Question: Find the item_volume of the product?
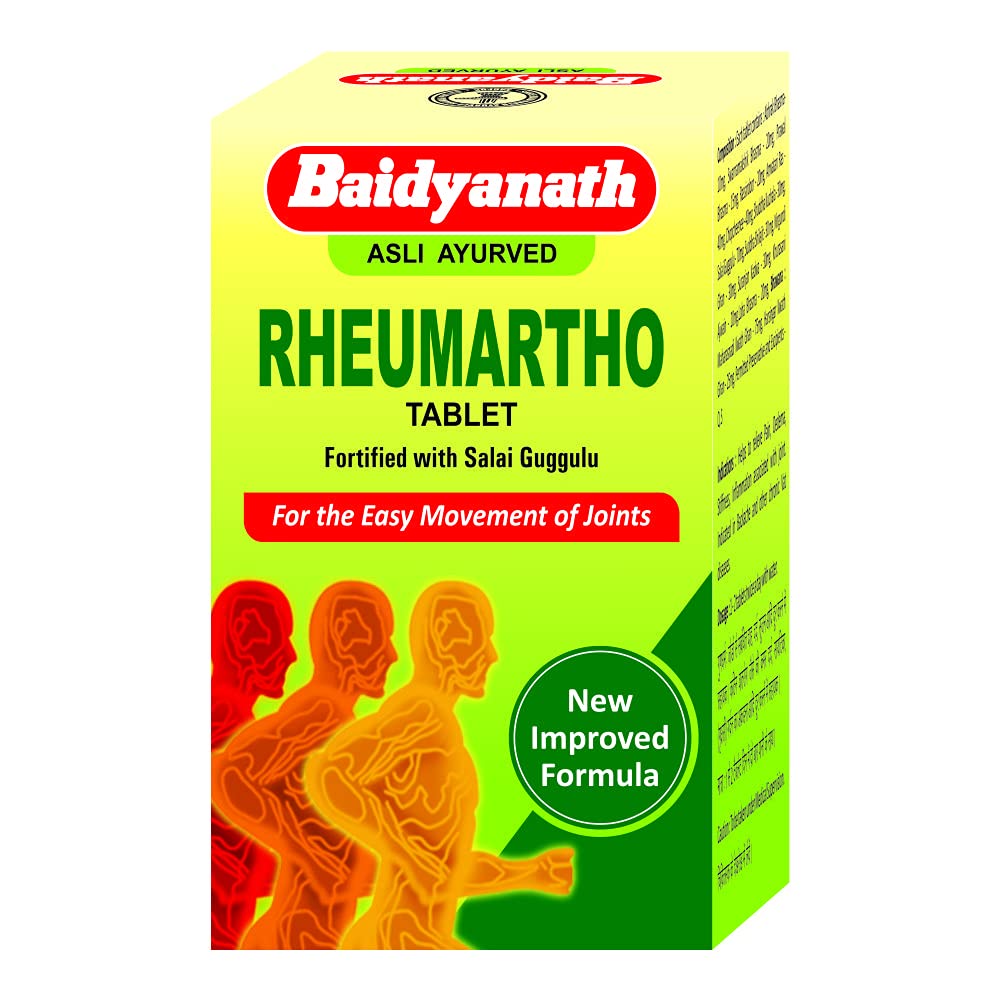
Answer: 4.0 gallon